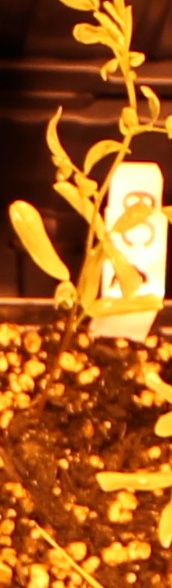
Label: Lentil